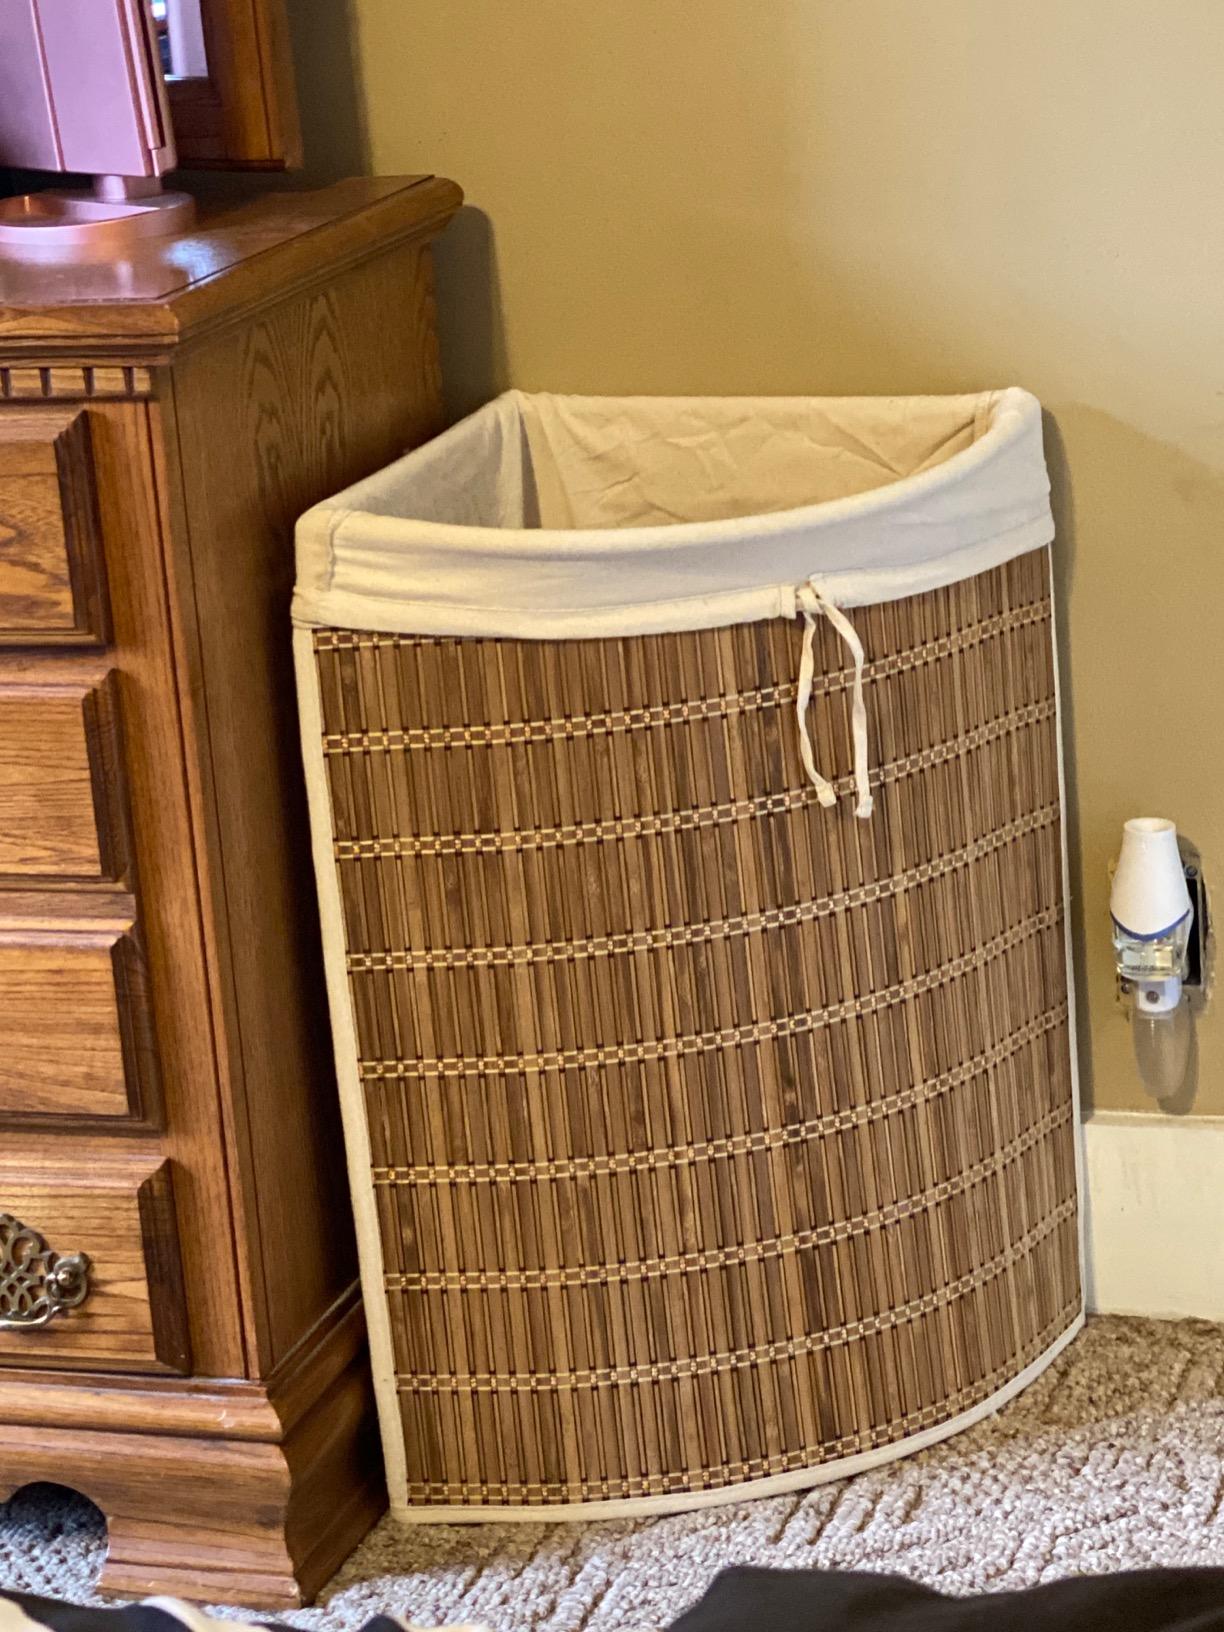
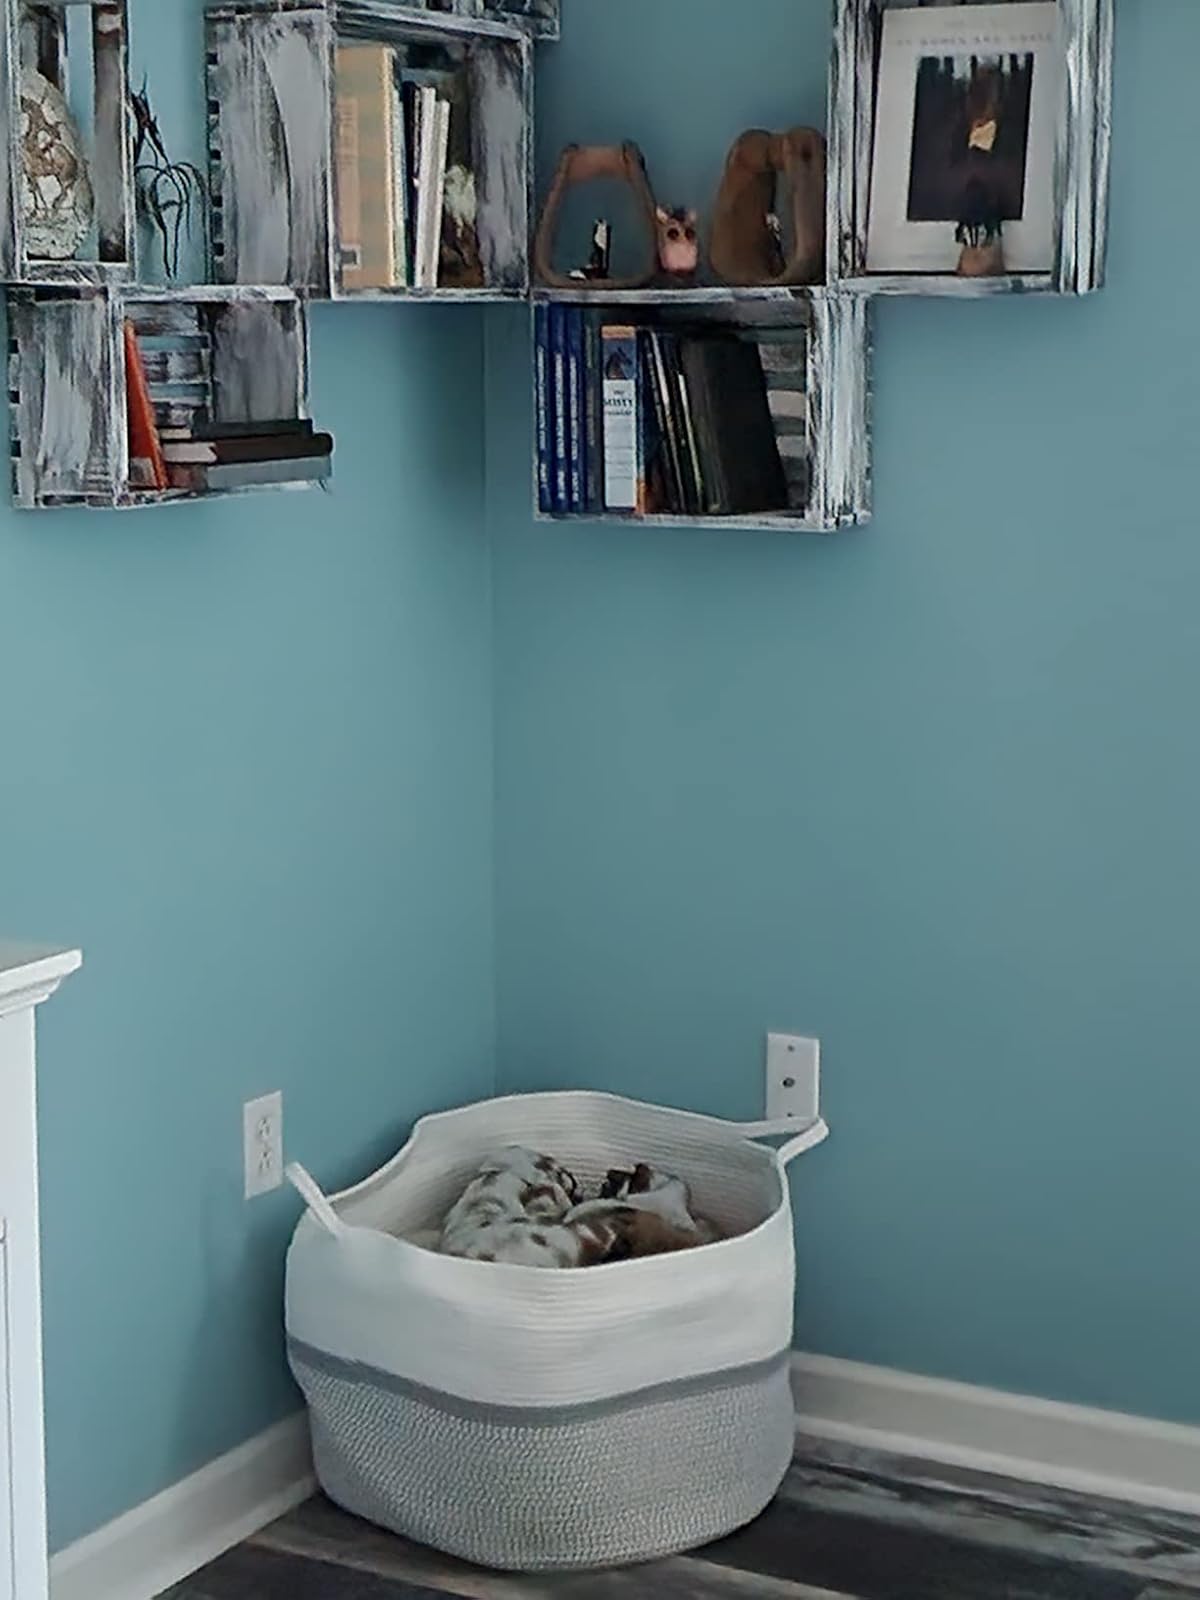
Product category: items_hamper
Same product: no